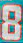
Number: 8